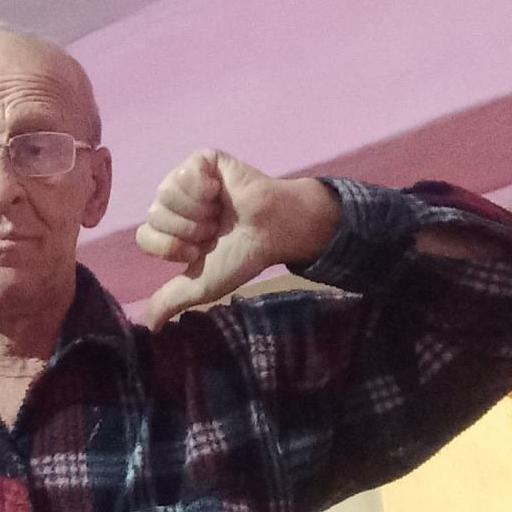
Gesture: dislike